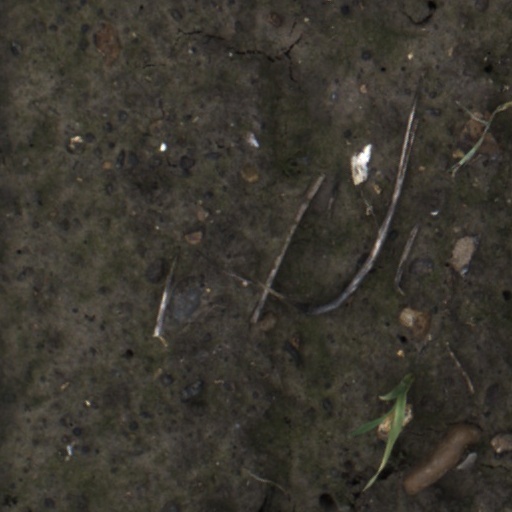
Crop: wheat